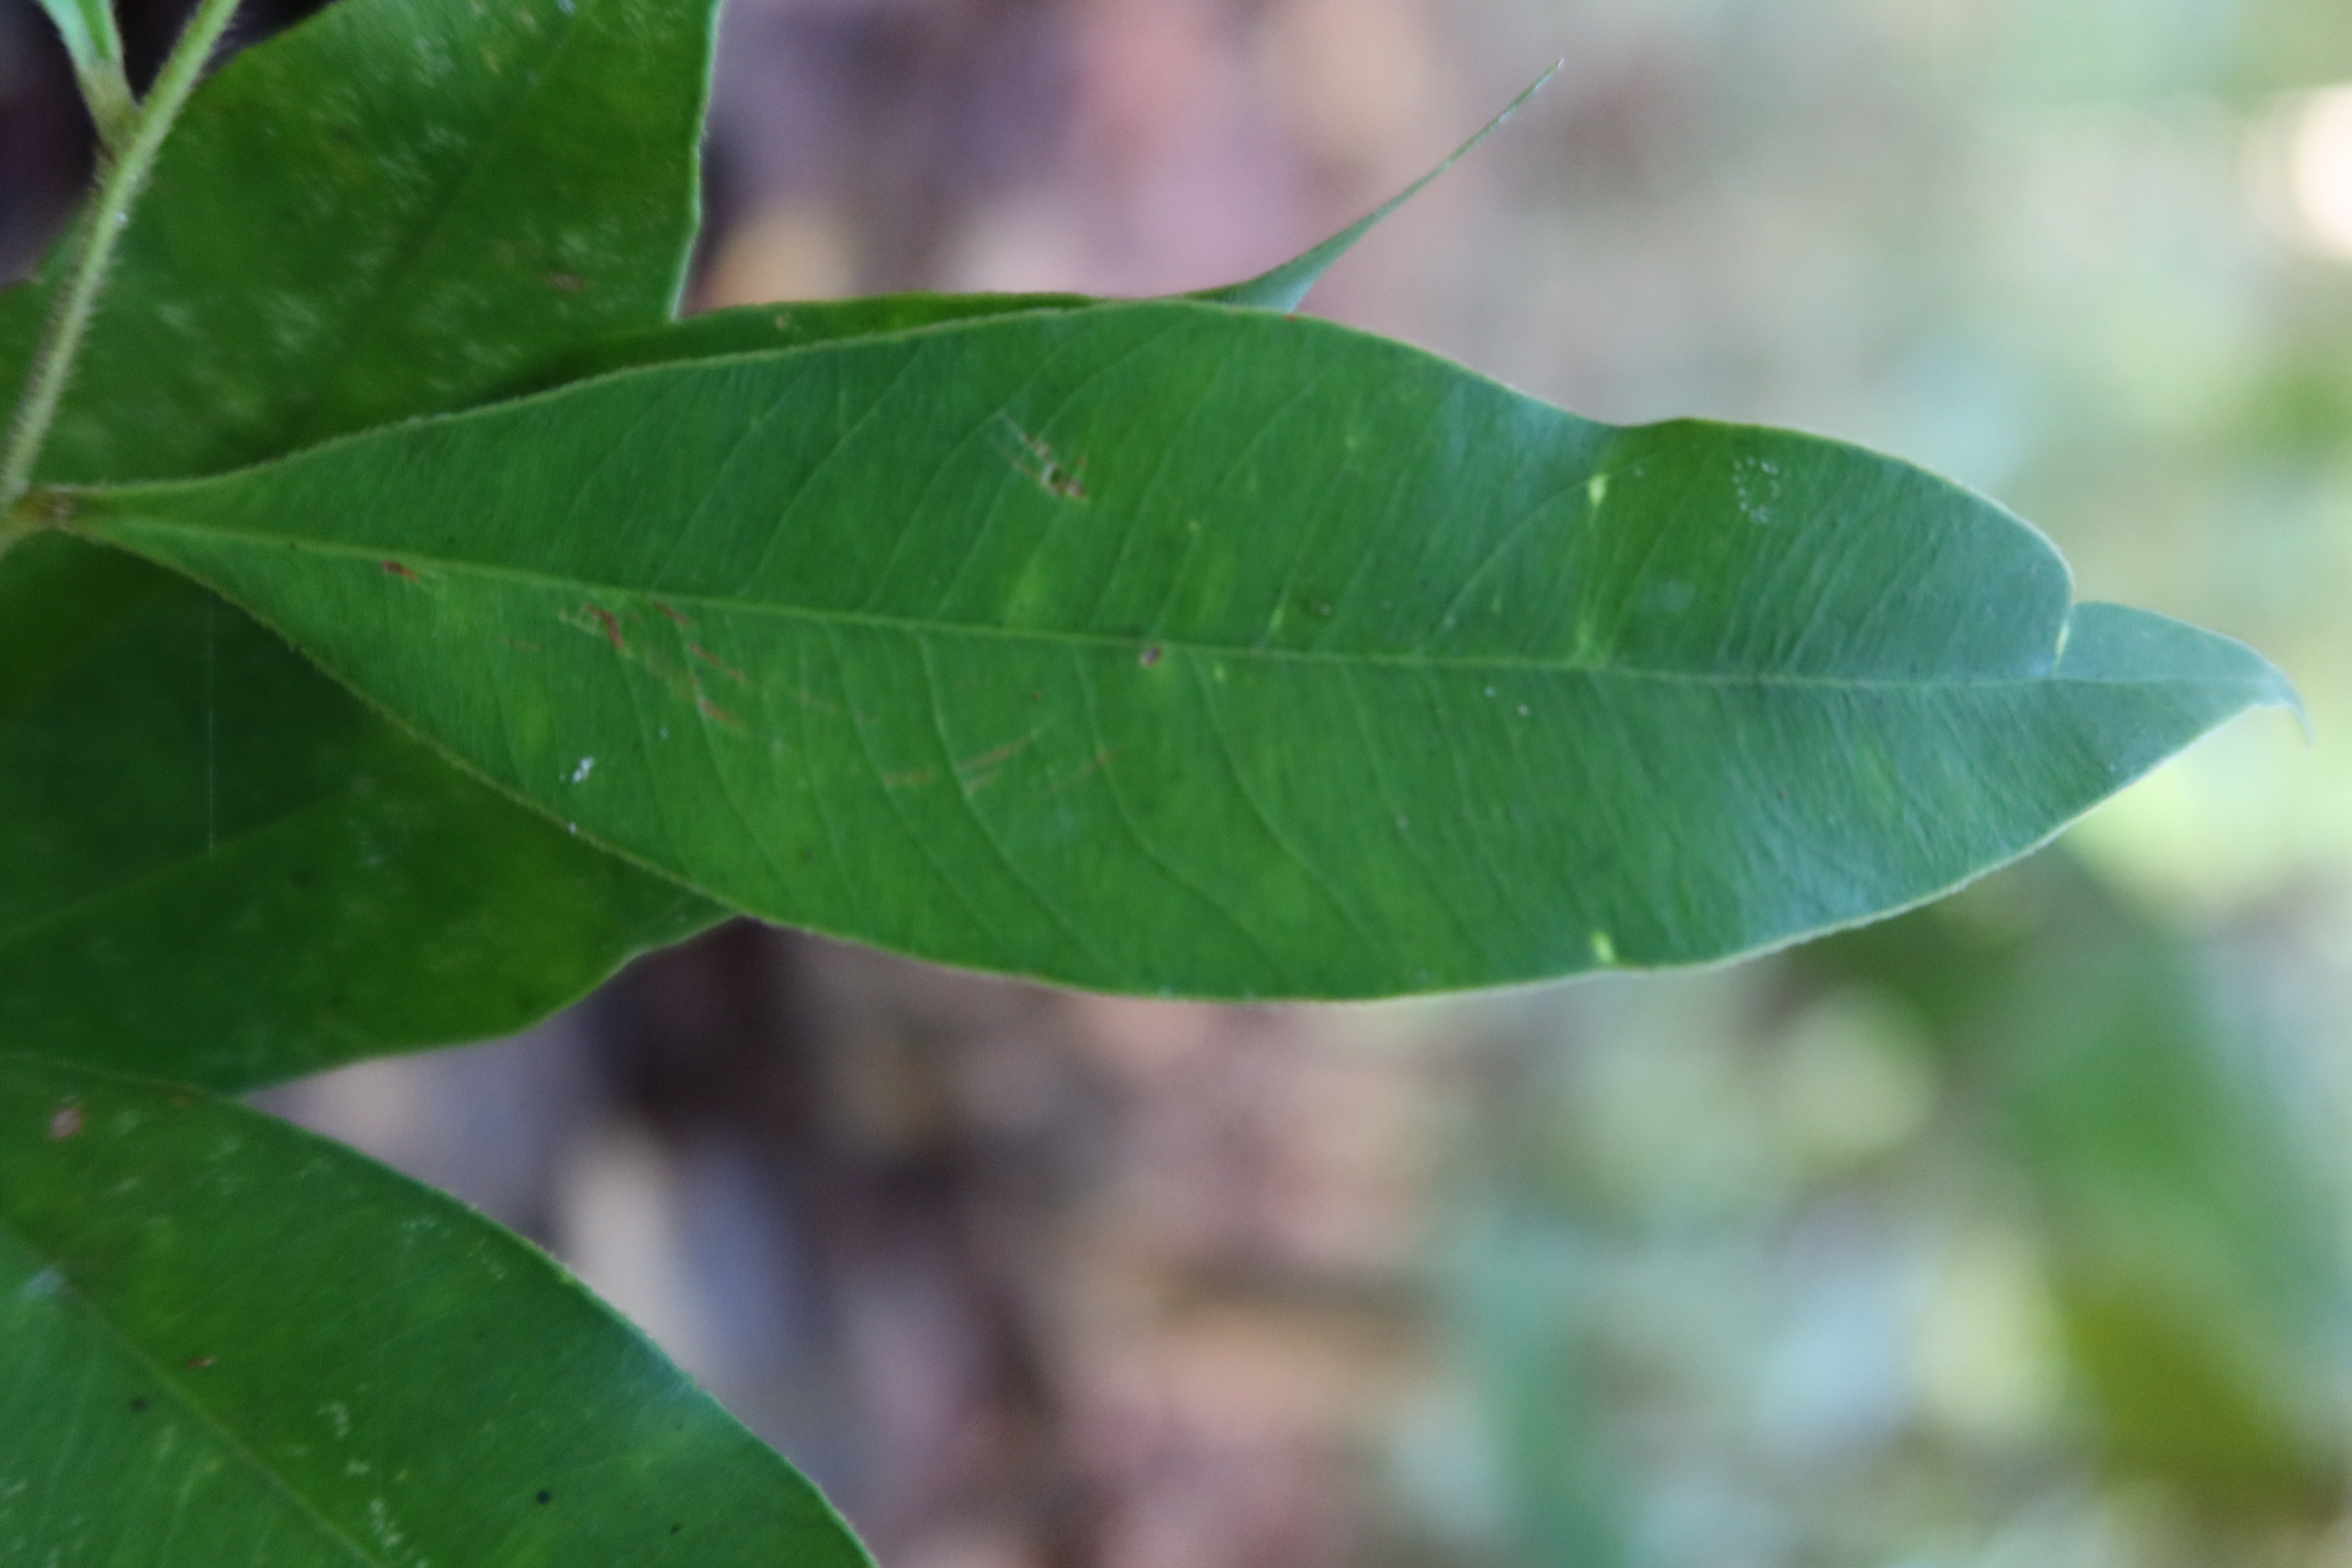
Label: Mosaic Viruses